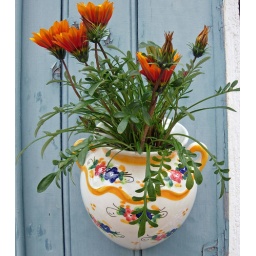
orange flowers in pot